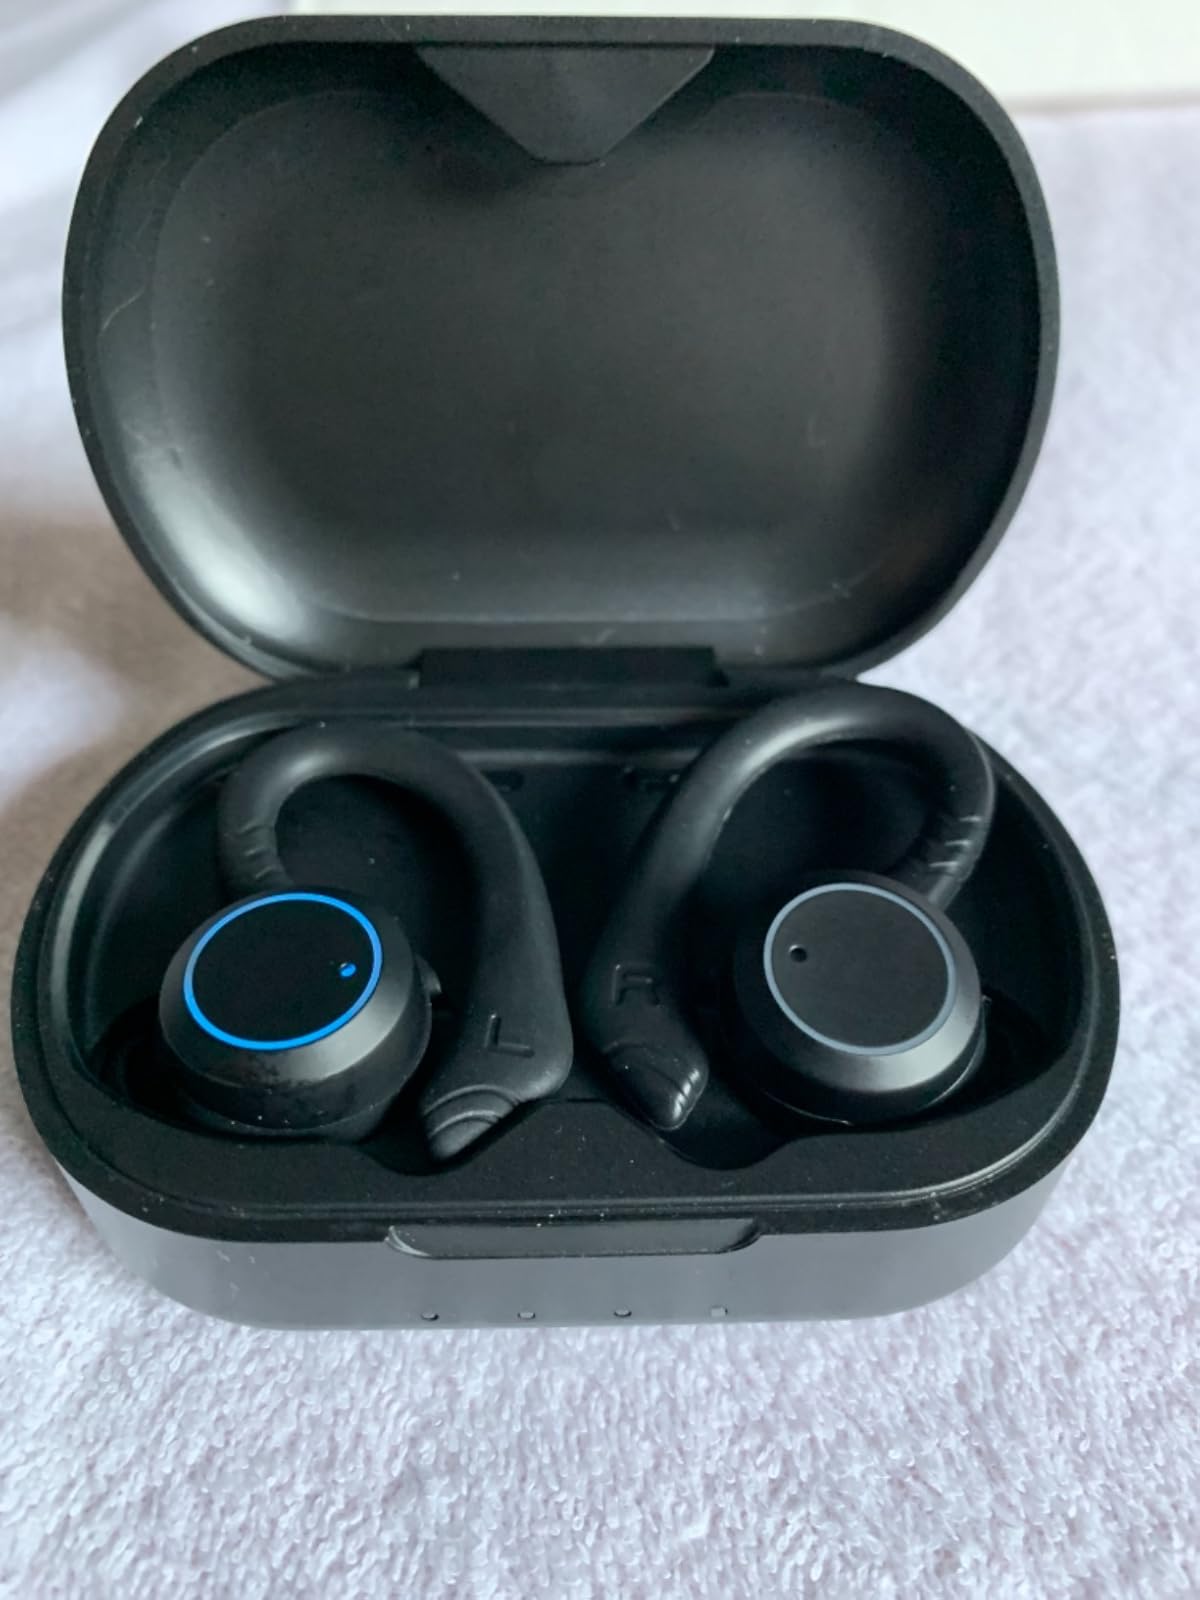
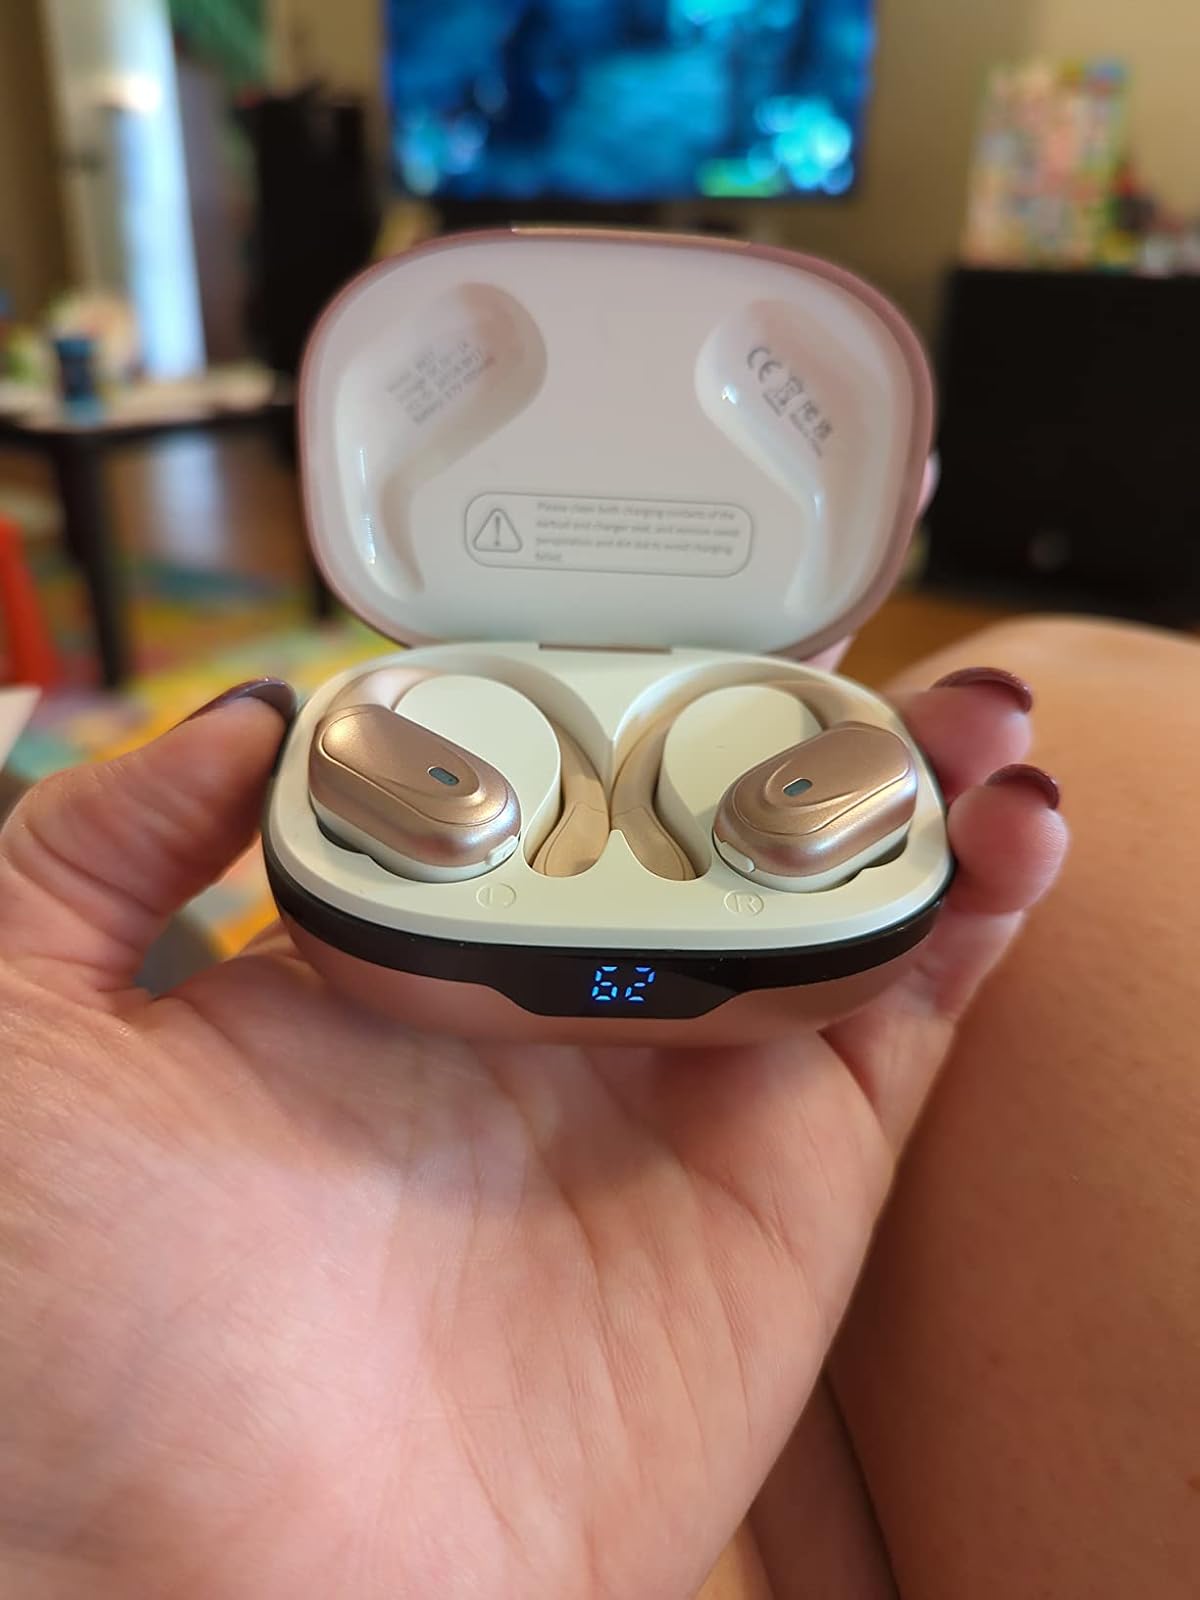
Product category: earbuds
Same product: no